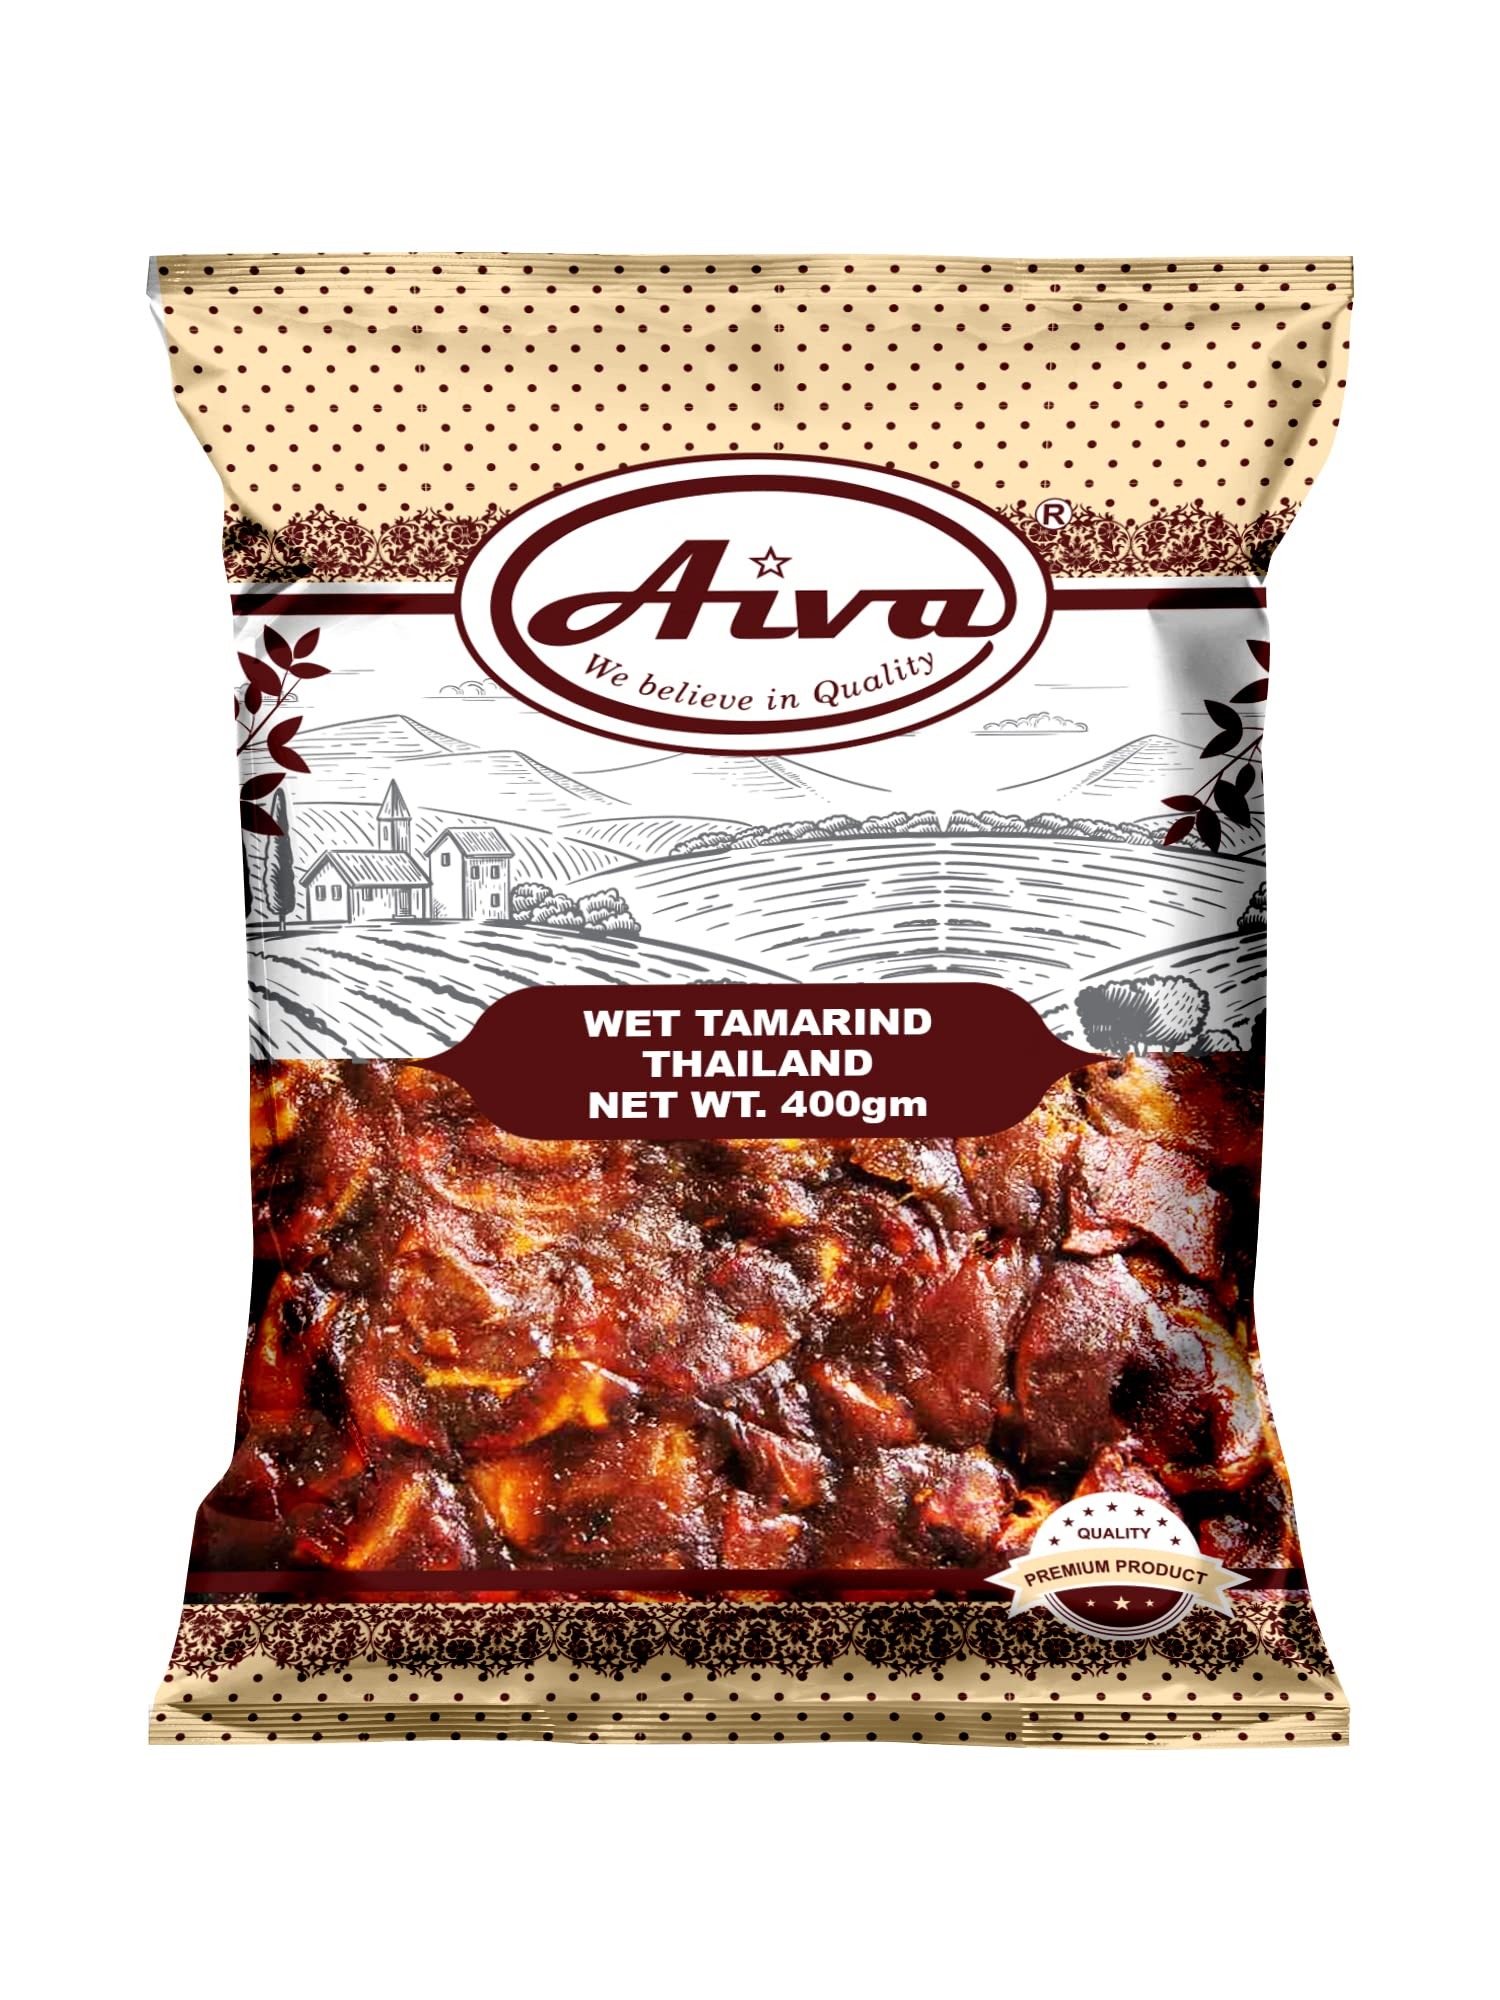
Item Name: Aiva Wet Tamarind Thailand seedless Paste Block (imli | Me Chua | Tamarindo) - 400 gm
Value: 14.11
Unit: Ounce

Price: 13.99